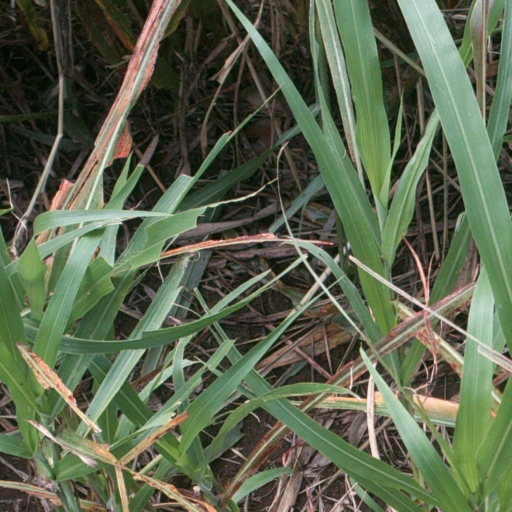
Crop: sorghum